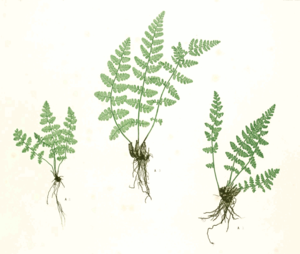
Frynsebregne-slægten
Frynsebregne (Woodsia ilvensis)
Frynsebregne (Woodsia ilvensis)
Frynsebregne-slægten er en slægt af bregner i Mangeløv-familien. I alt ca. 30 arter, heraf 3 arter vildtvoksende i Skandinavien, hvoraf 1 i Danmark. Desuden flere arter der dyrkes som haveplanter.